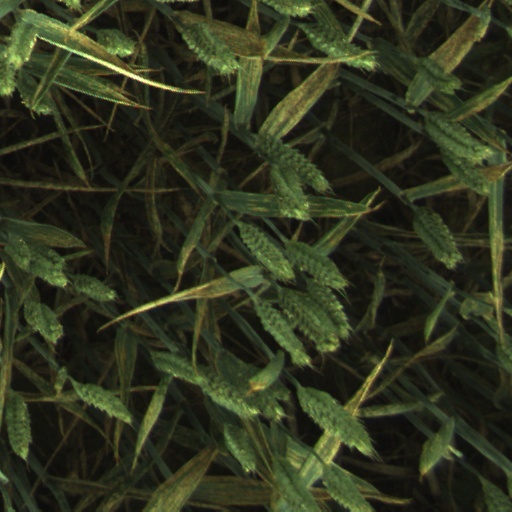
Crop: wheat